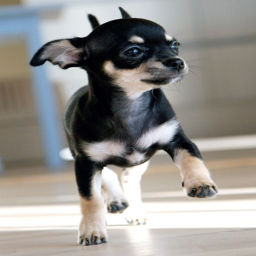
animal running on the floor ~